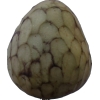
Label: cherimoya